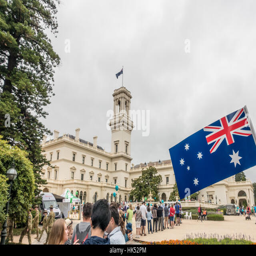
crowd lining up for an open day entry